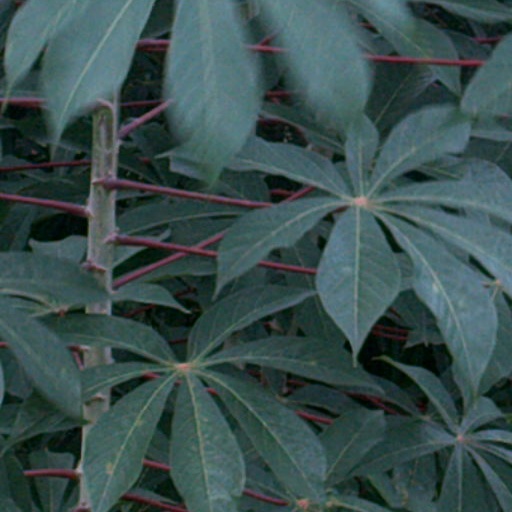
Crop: cassava